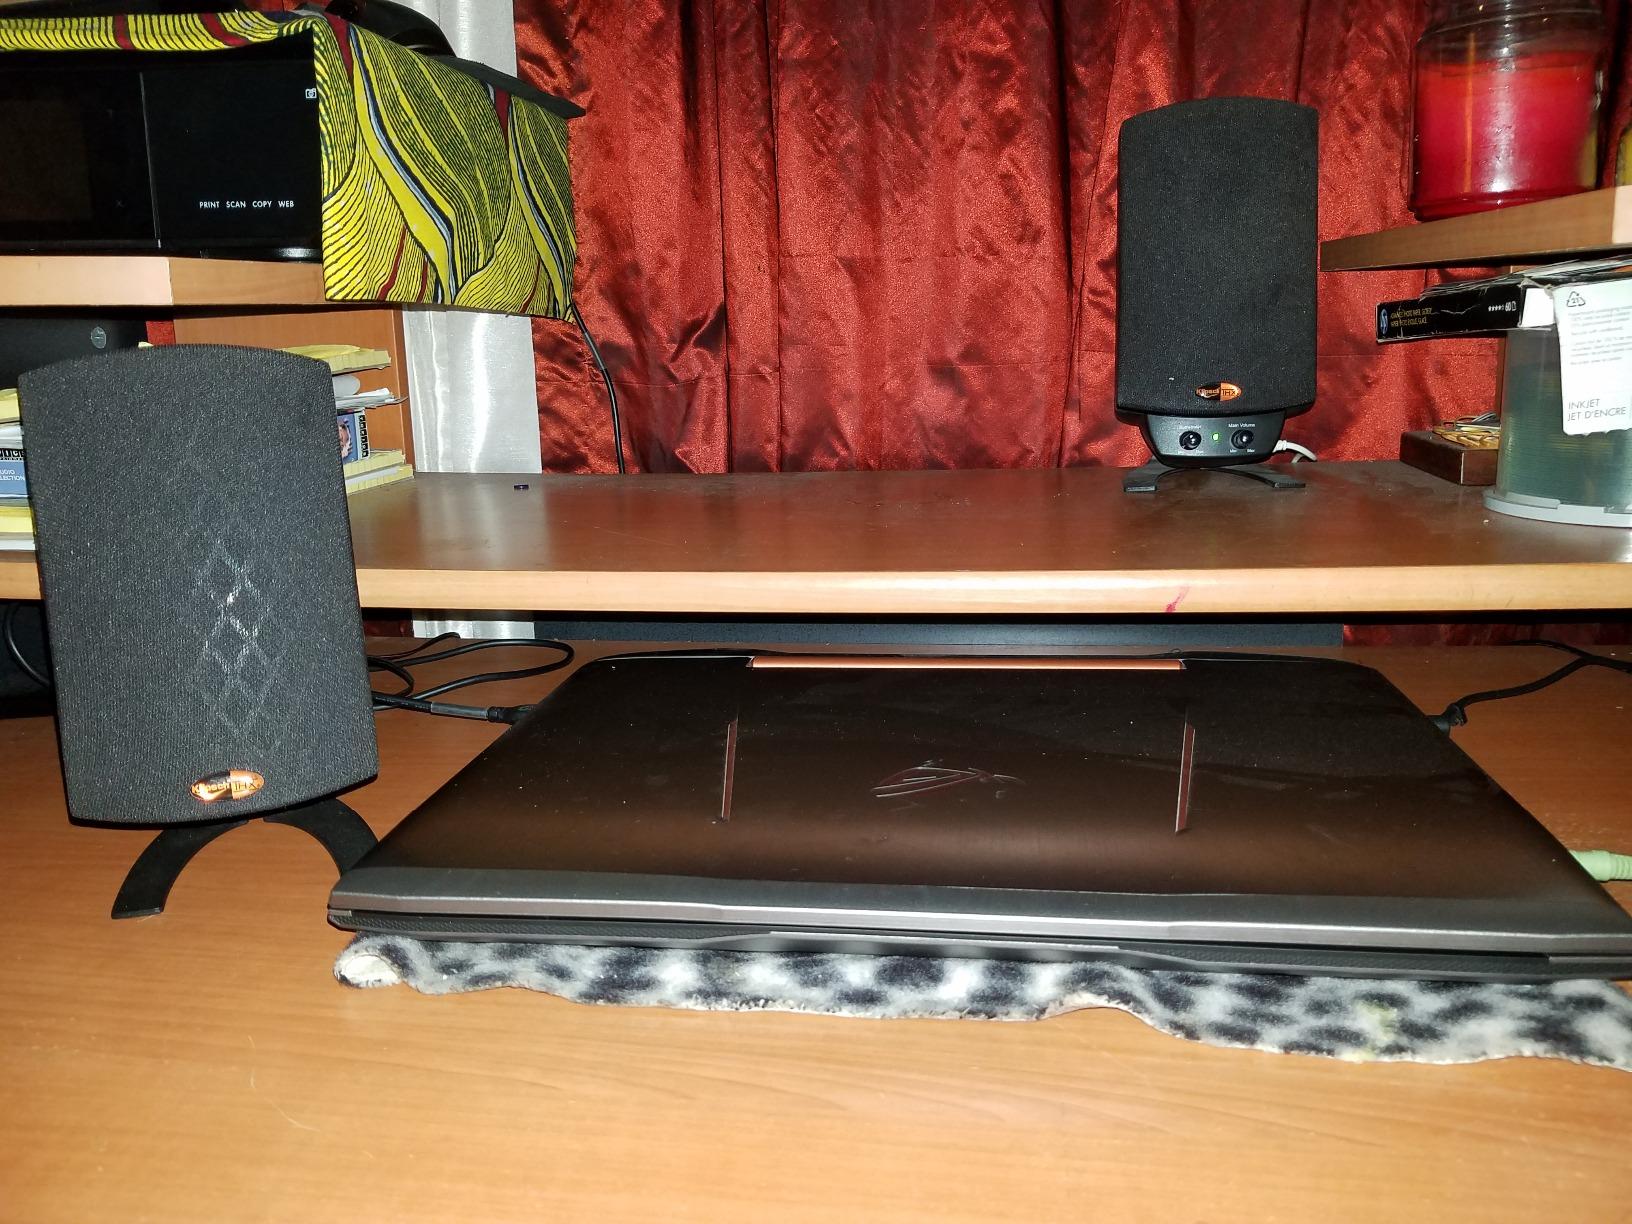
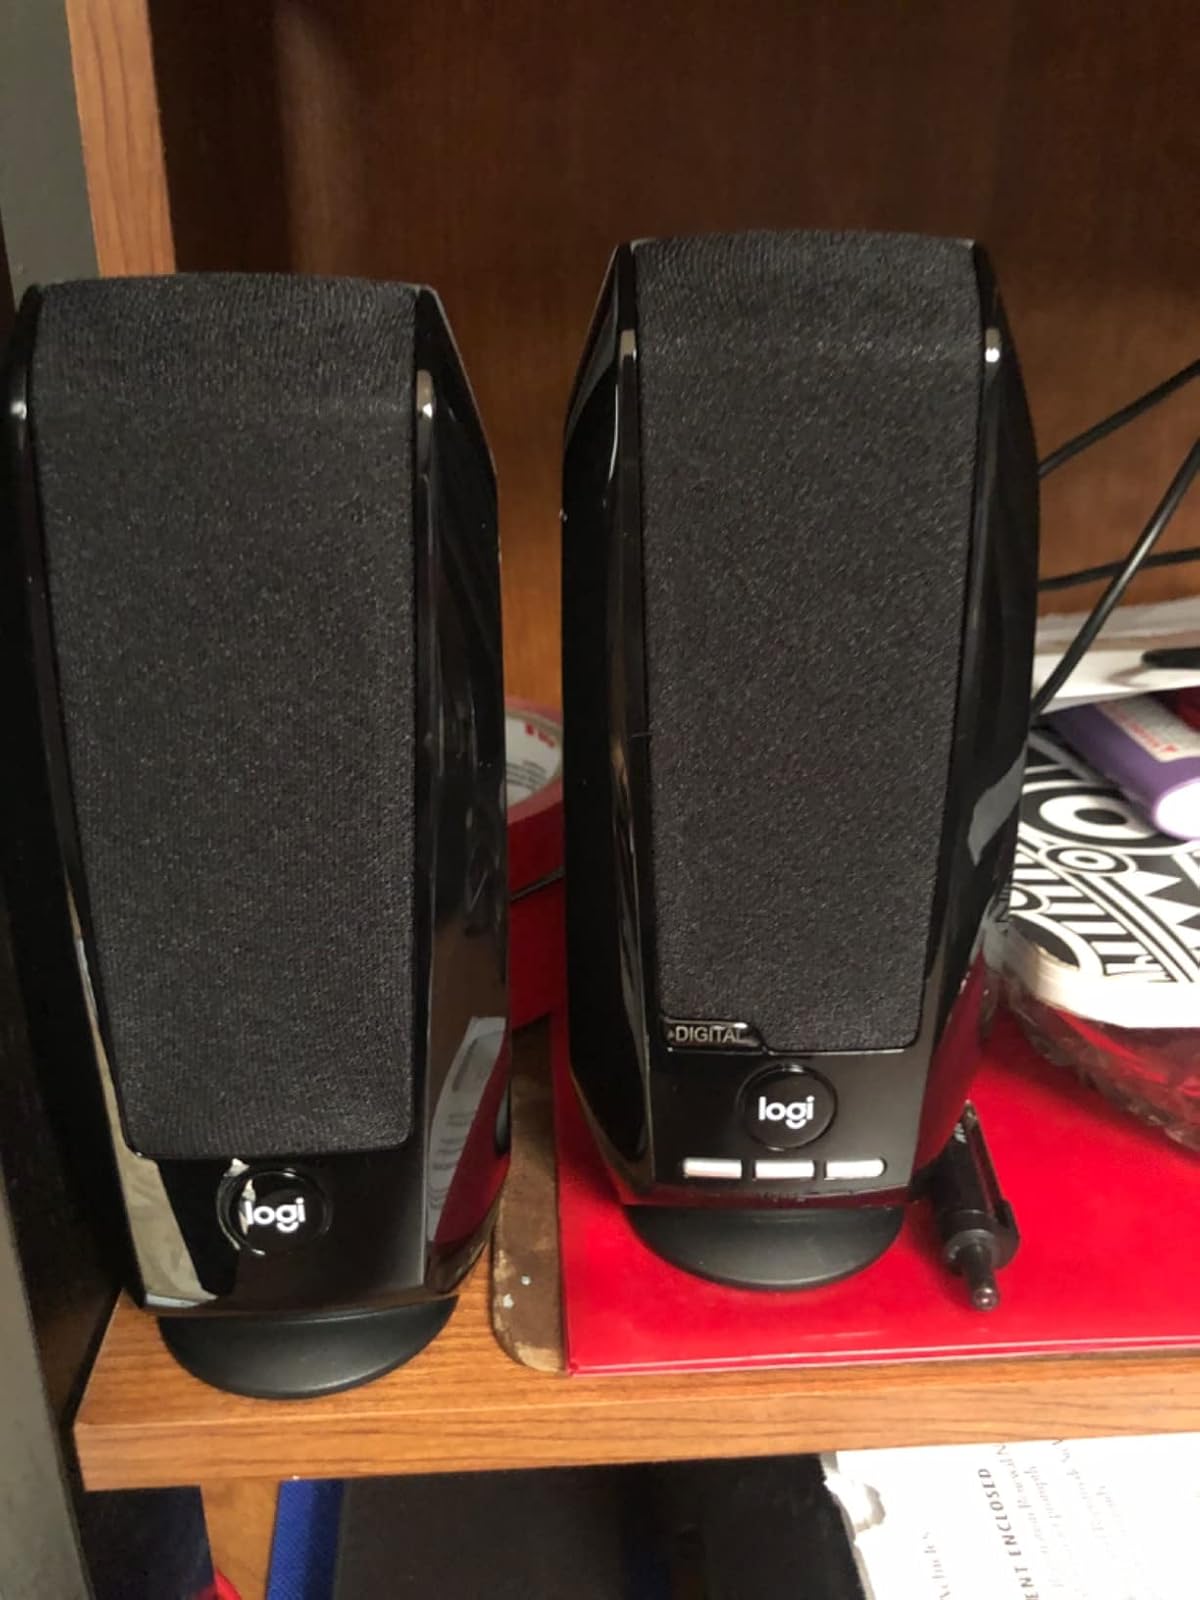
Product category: speaker
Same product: no